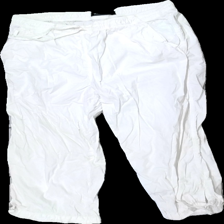
View: front
Type: Trousers
Category: Ladies
Brand: Soya/Soyaconcept
Colors: White
Material: 100% cotton
Cut: Regular, Cropped
Size: L
Season: All
Damage location: top center
Damage 2 location: middle center
Damage 3 location: top right
Price range: 50-100
Recommended usage: Export
Comment: Washed out